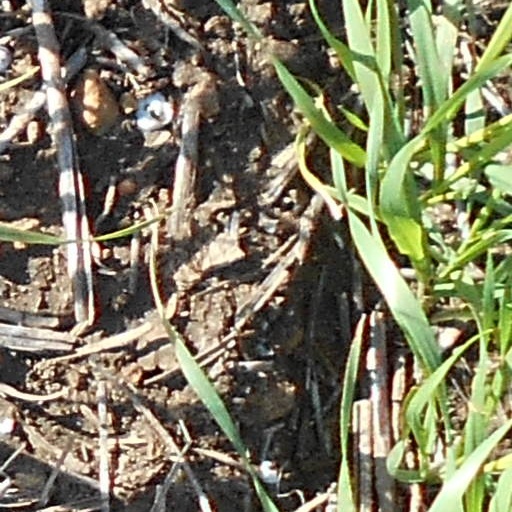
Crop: wheat